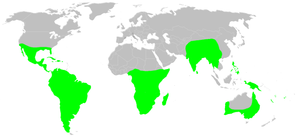
Les Dipluridae sont une famille d'araignées mygalomorphes.